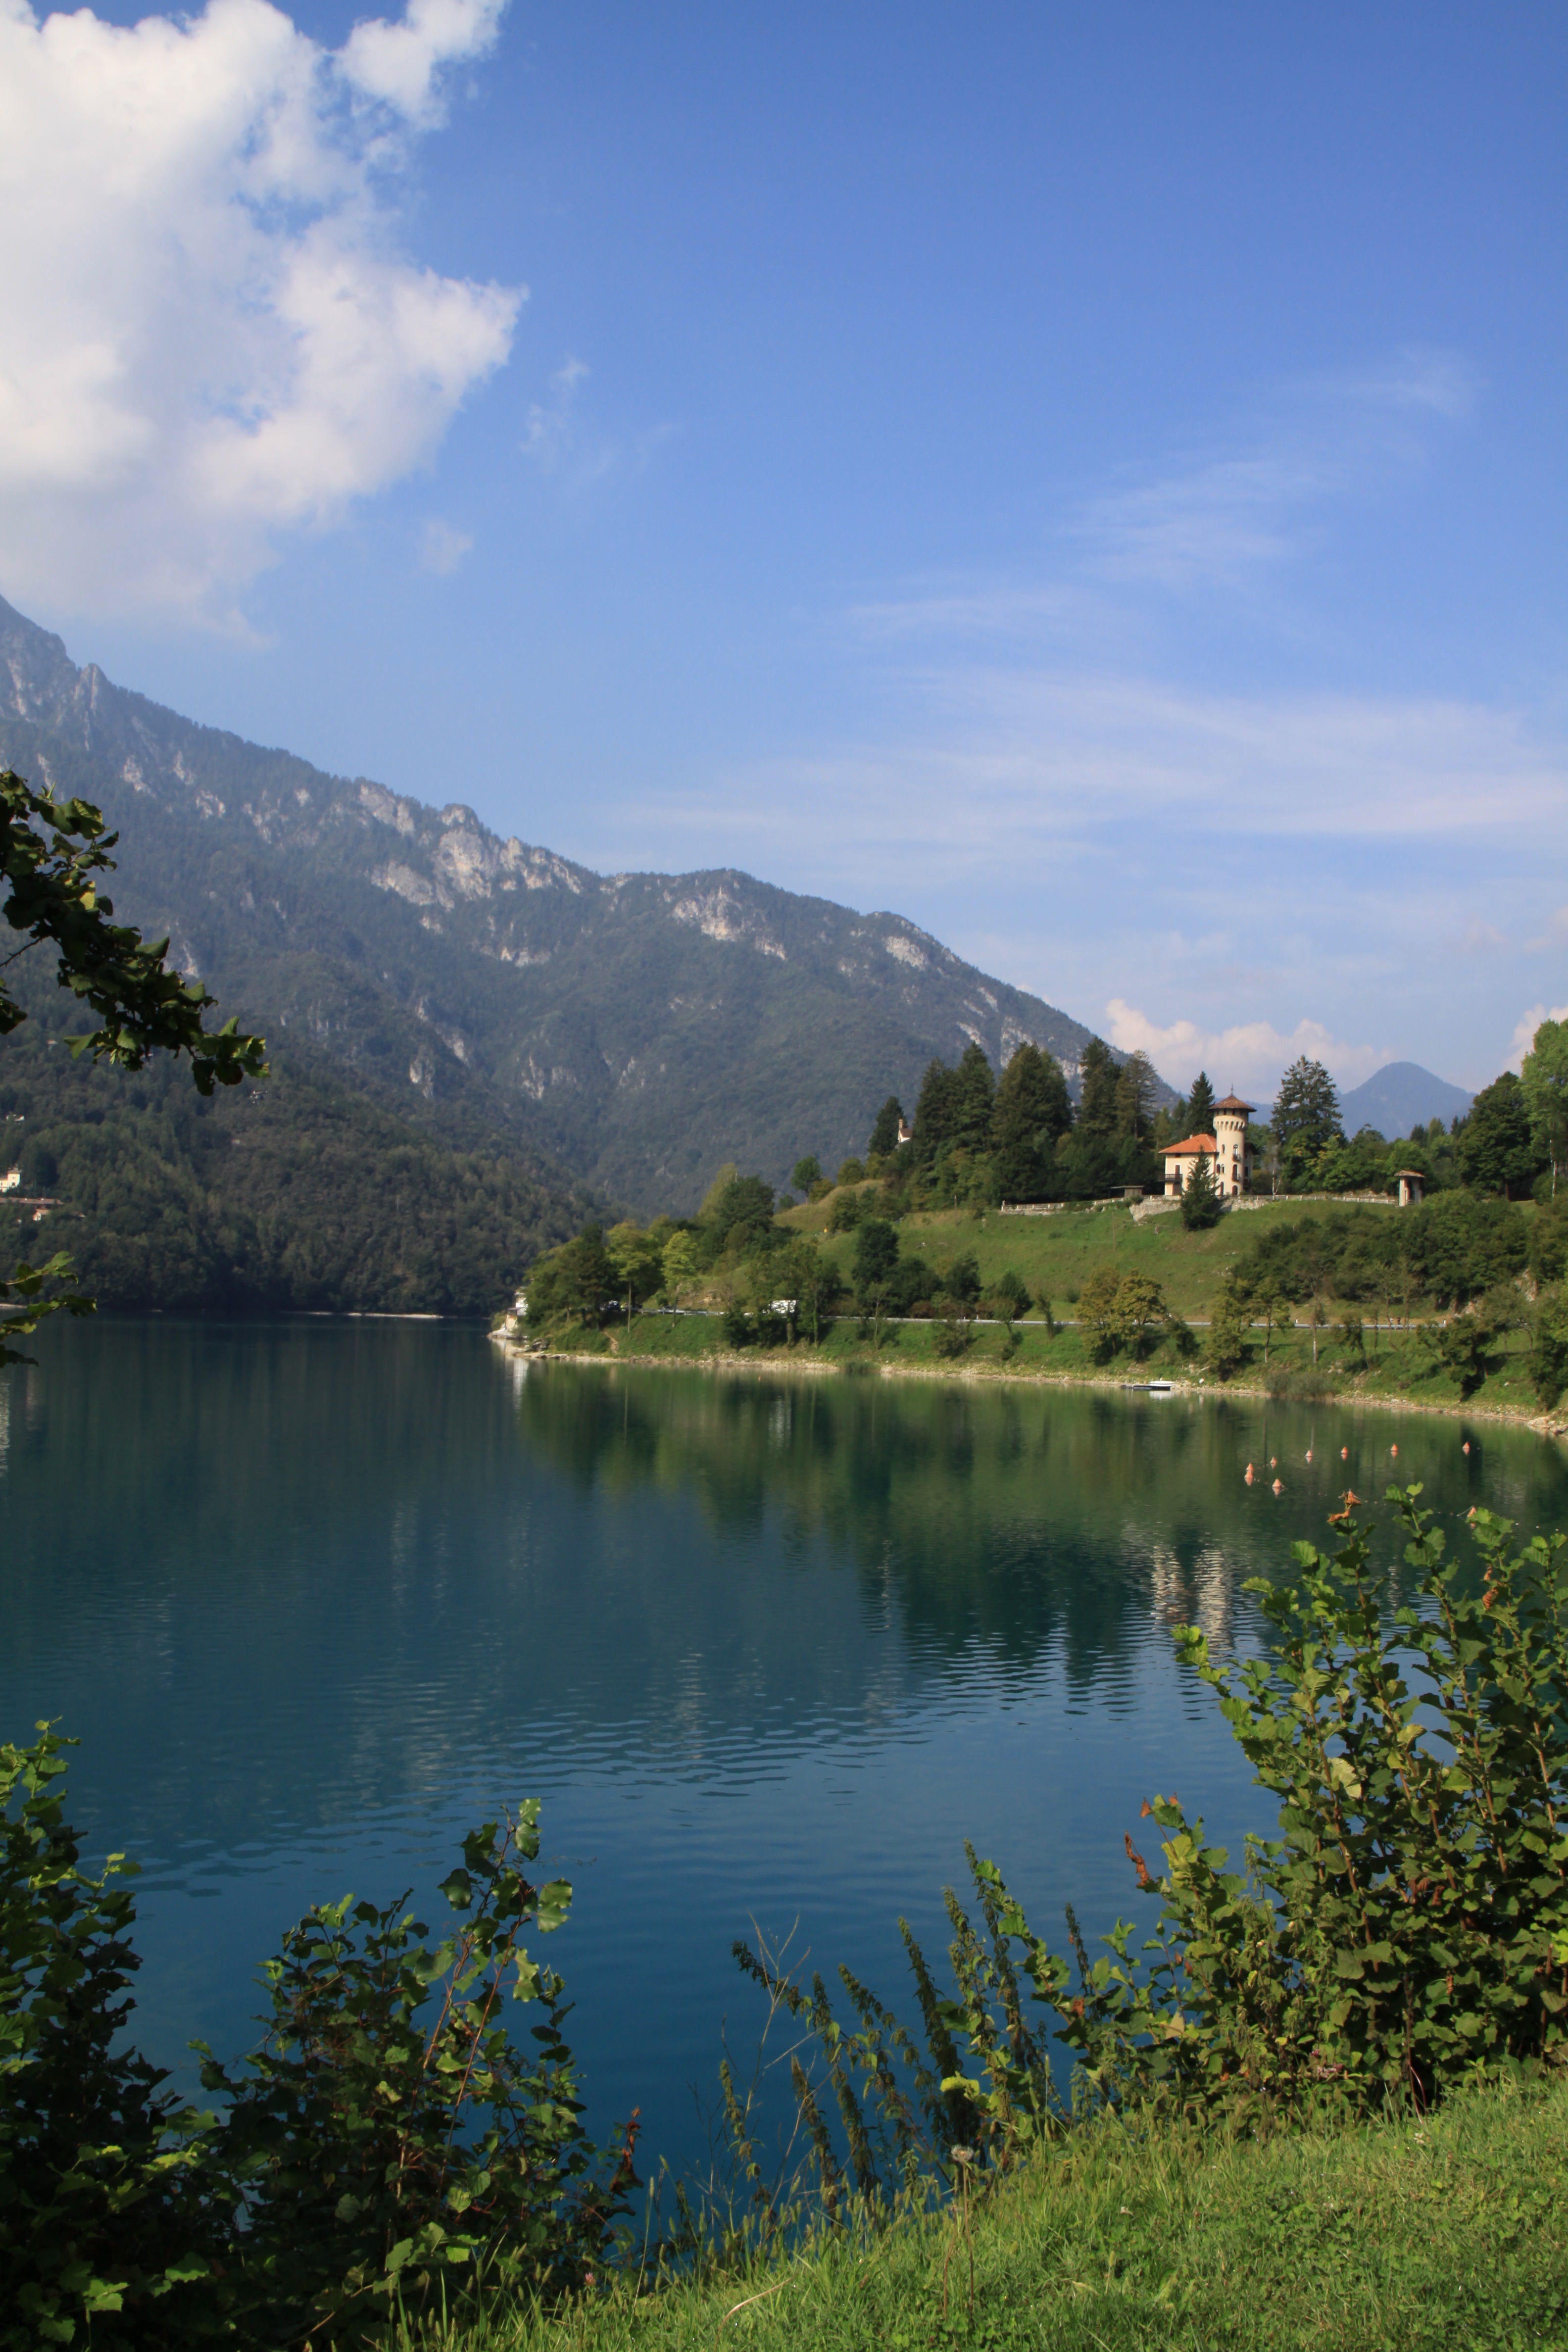
landscape, tree, water, nature, wilderness, mountain, cloud, meadow, hill, lake, river, valley, mountain range, pond, reflection, castle, italy, reservoir, body of water, loch, rural area, tarn, lago di ledro, mountainous landforms